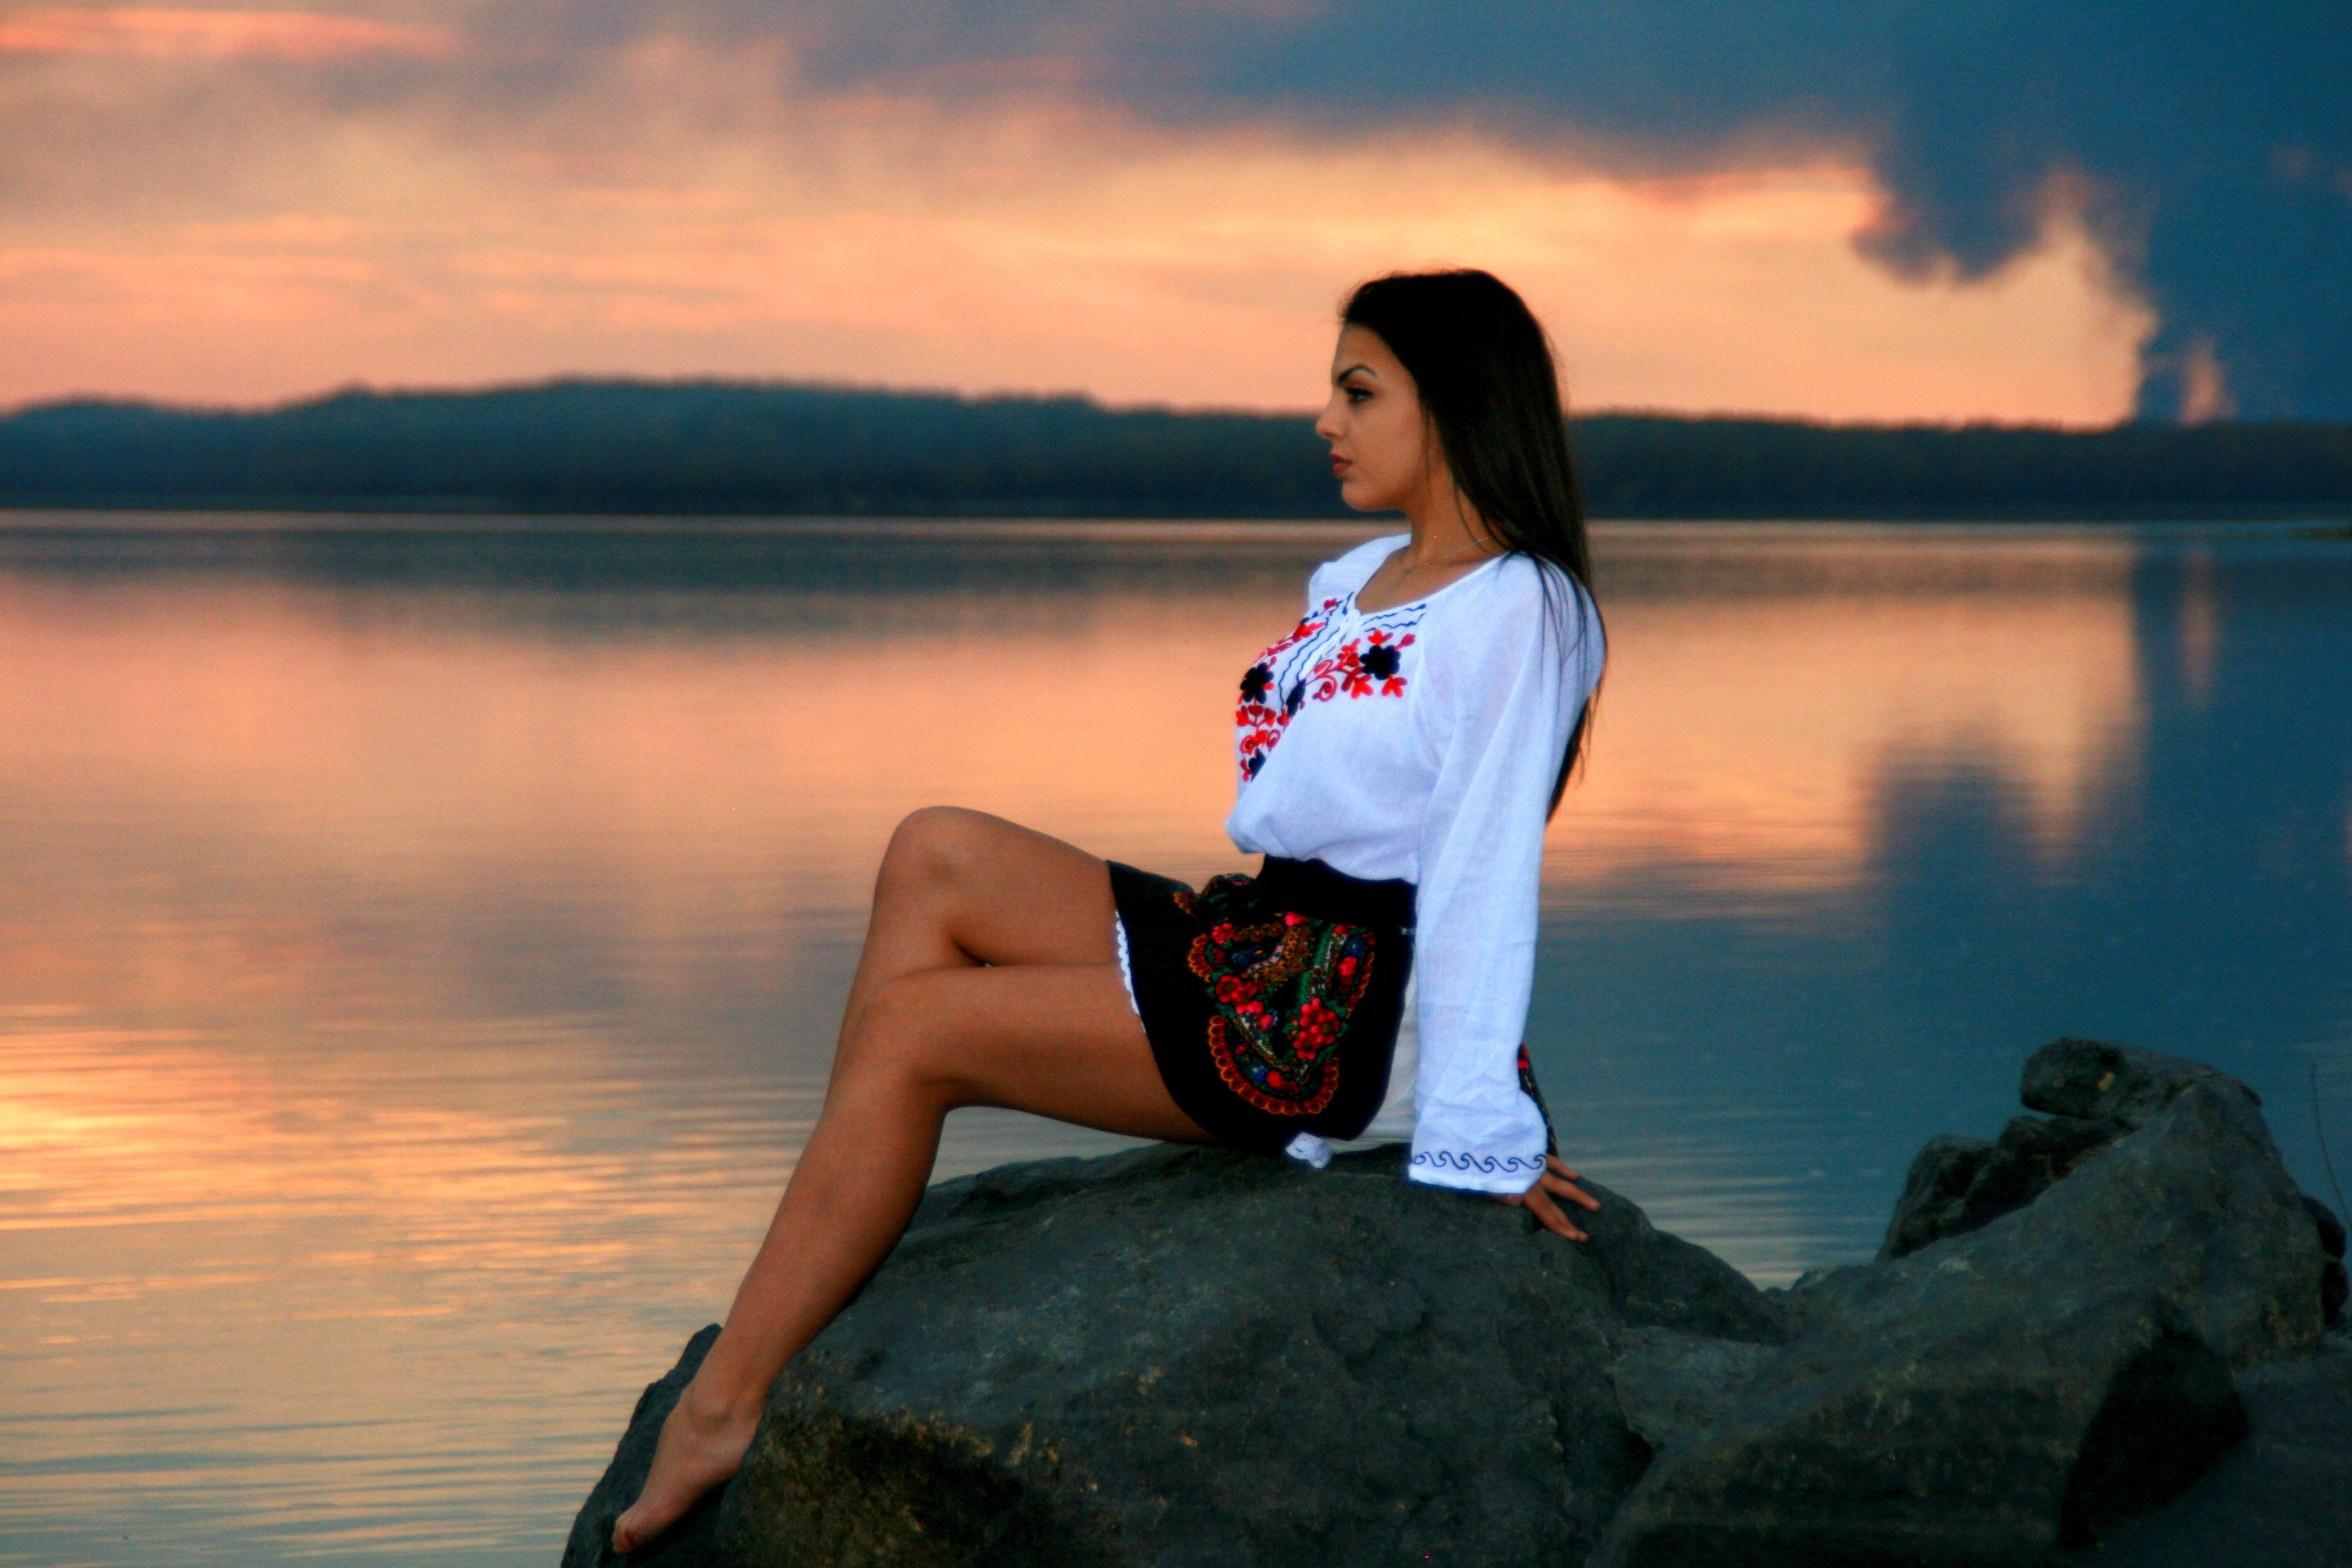
sea, person, girl, woman, sunset, sunlight, morning, lake, leg, model, reflection, sitting, romance, clothing, lady, in the evening, dress, photograph, beauty, image, seductive, photo shoot, portrait photography, human positions